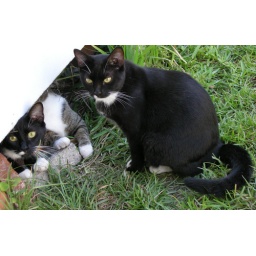
Many cats live under my house